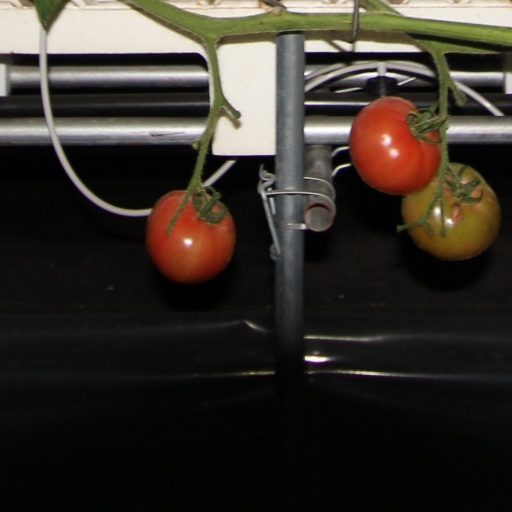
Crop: tomato